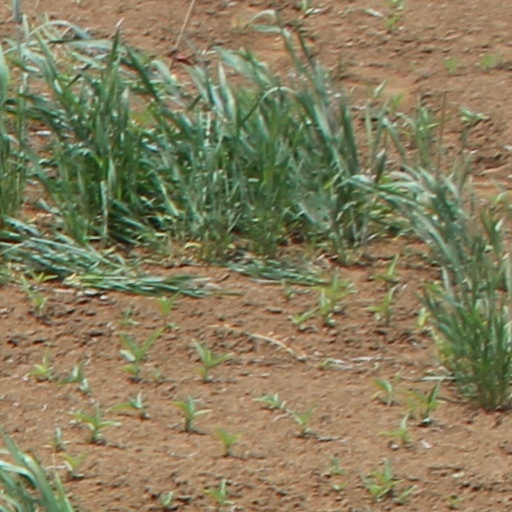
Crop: wheat